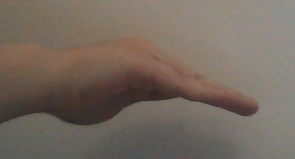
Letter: haa